Ghuisarnath Temple

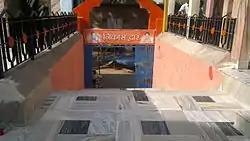
Ghuisarnath (Ghushmeshwar) Temple at Lalganj Ajhara

Ghuisarnath or Ghushmeshwarnath Temple is a Hindu temple located on the bank of Sai River at Lalganj Ajhara, Pratapgarh, India. The temple is situated at a distance of about 45 km from Pratapgarh & 145 km from Ayodhya, in Bela Pratapgarh. This magnificent temple dedicated to Lord Shiva, is the center of people's faith & spirituality.Jyotirlinga find mention in Shiva Puran.